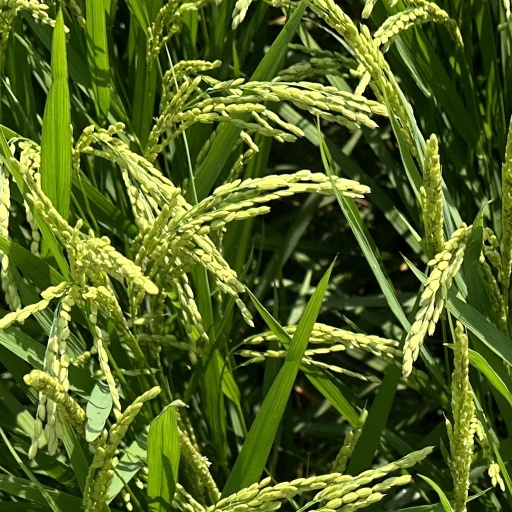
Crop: rice